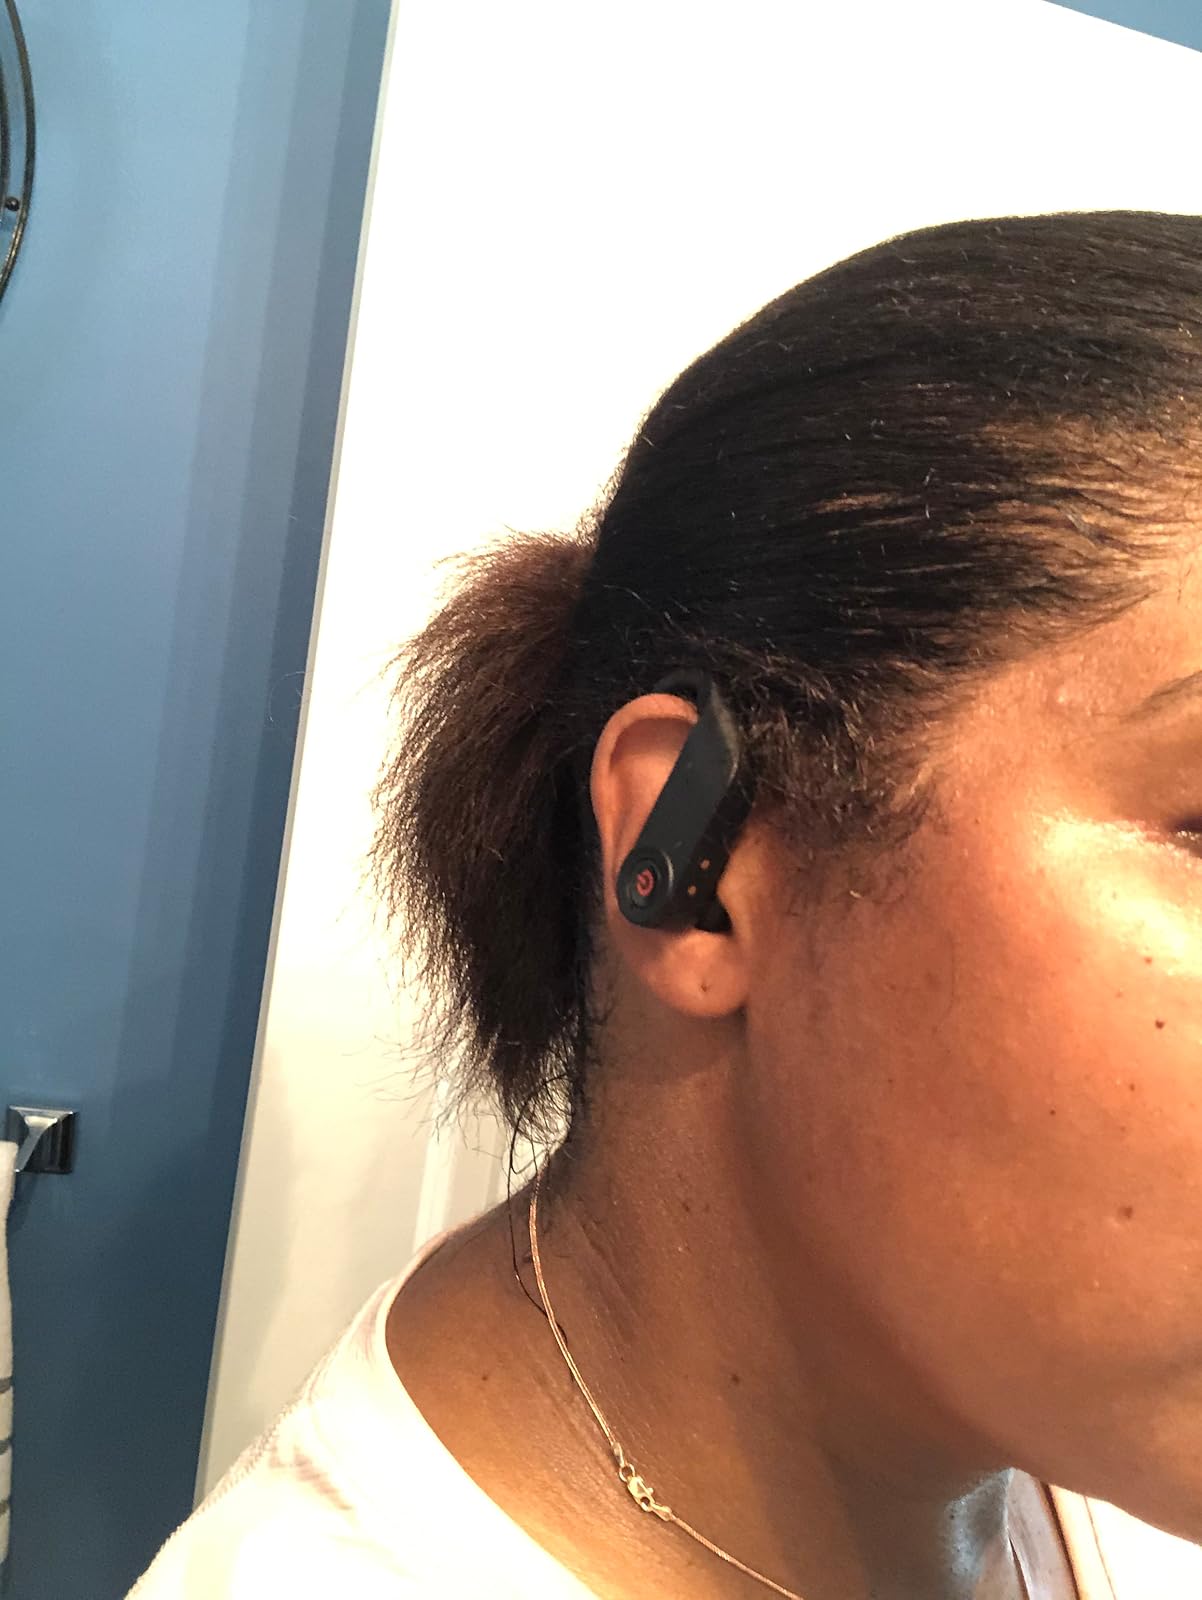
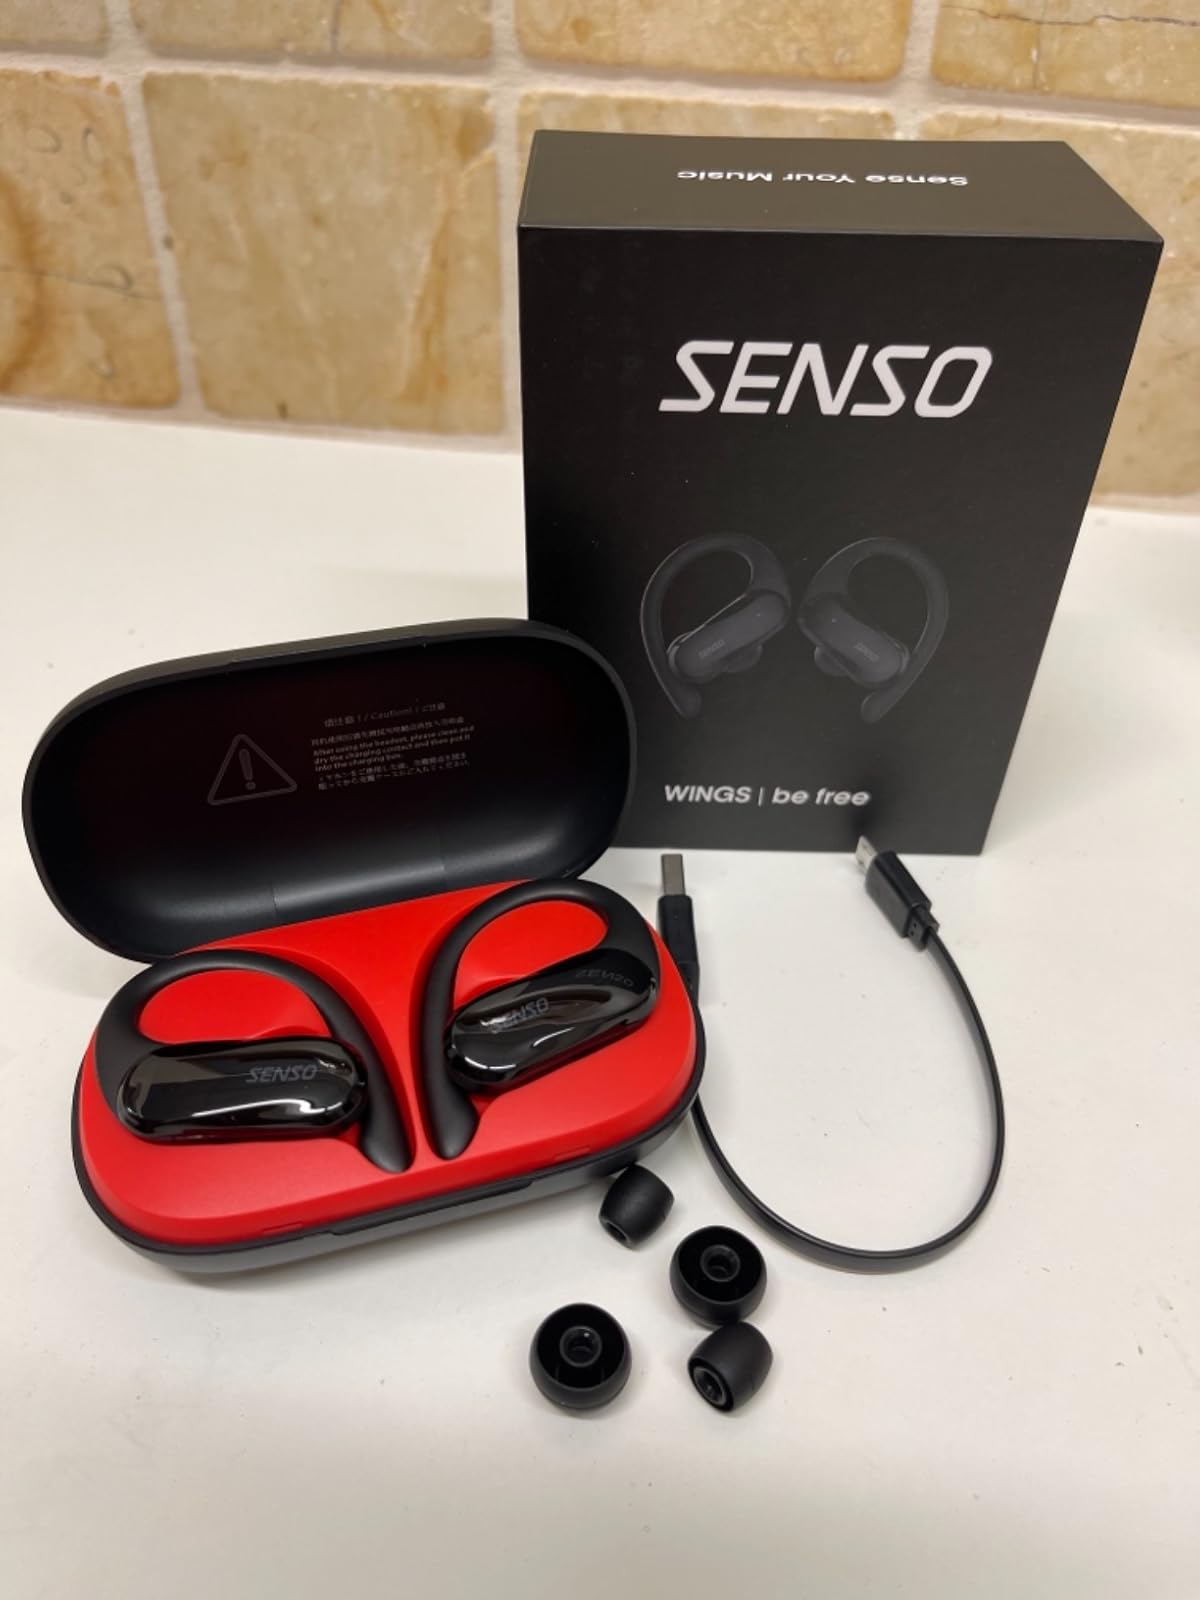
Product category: earbuds
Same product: no